Truthall Halt railway station

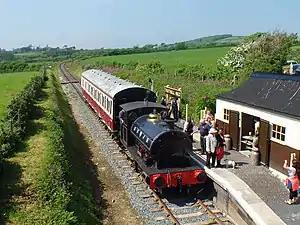
The restored station taken from the road bridge to the South in May 2018.

Truthall Halt on the Helston branch was opened on 3 July 1905. The small station, which was located just above the contour, served the villages of Trannack and Gwavas, and also Truthall Manor. It was the first stop about north of Helston.